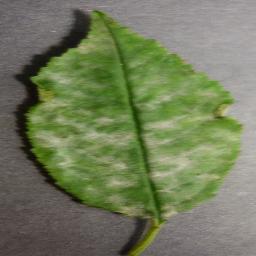
Label: Cherry___Powdery_mildew